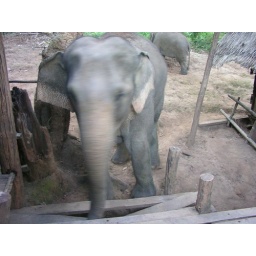
She broke the step in the hopes of getting our breakfast pineapples on our mountain campout.